John Maclay, 1st Viscount Muirshiel

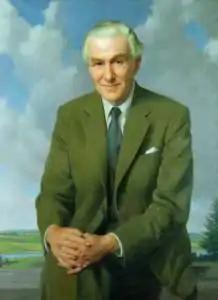
1962 portrait

John Scott Maclay, 1st Viscount Muirshiel (26 October 1905 – 17 August 1992), was a British politician, sitting as a National Liberal and Conservative Member of Parliament before the party was fully assimilated into the Unionist Party in Scotland in the mid-1960s.